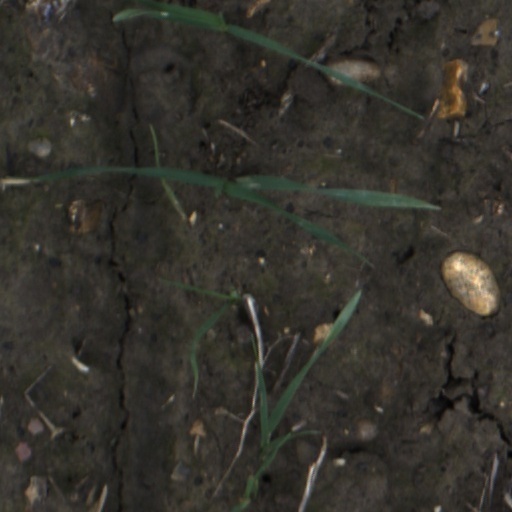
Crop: wheat